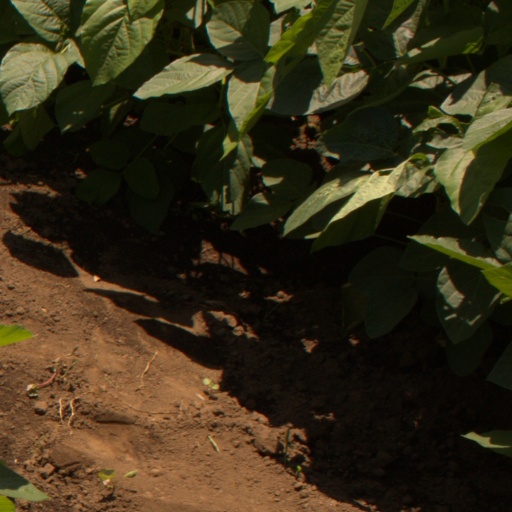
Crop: soybean